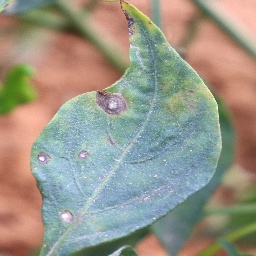
Label: cercospora